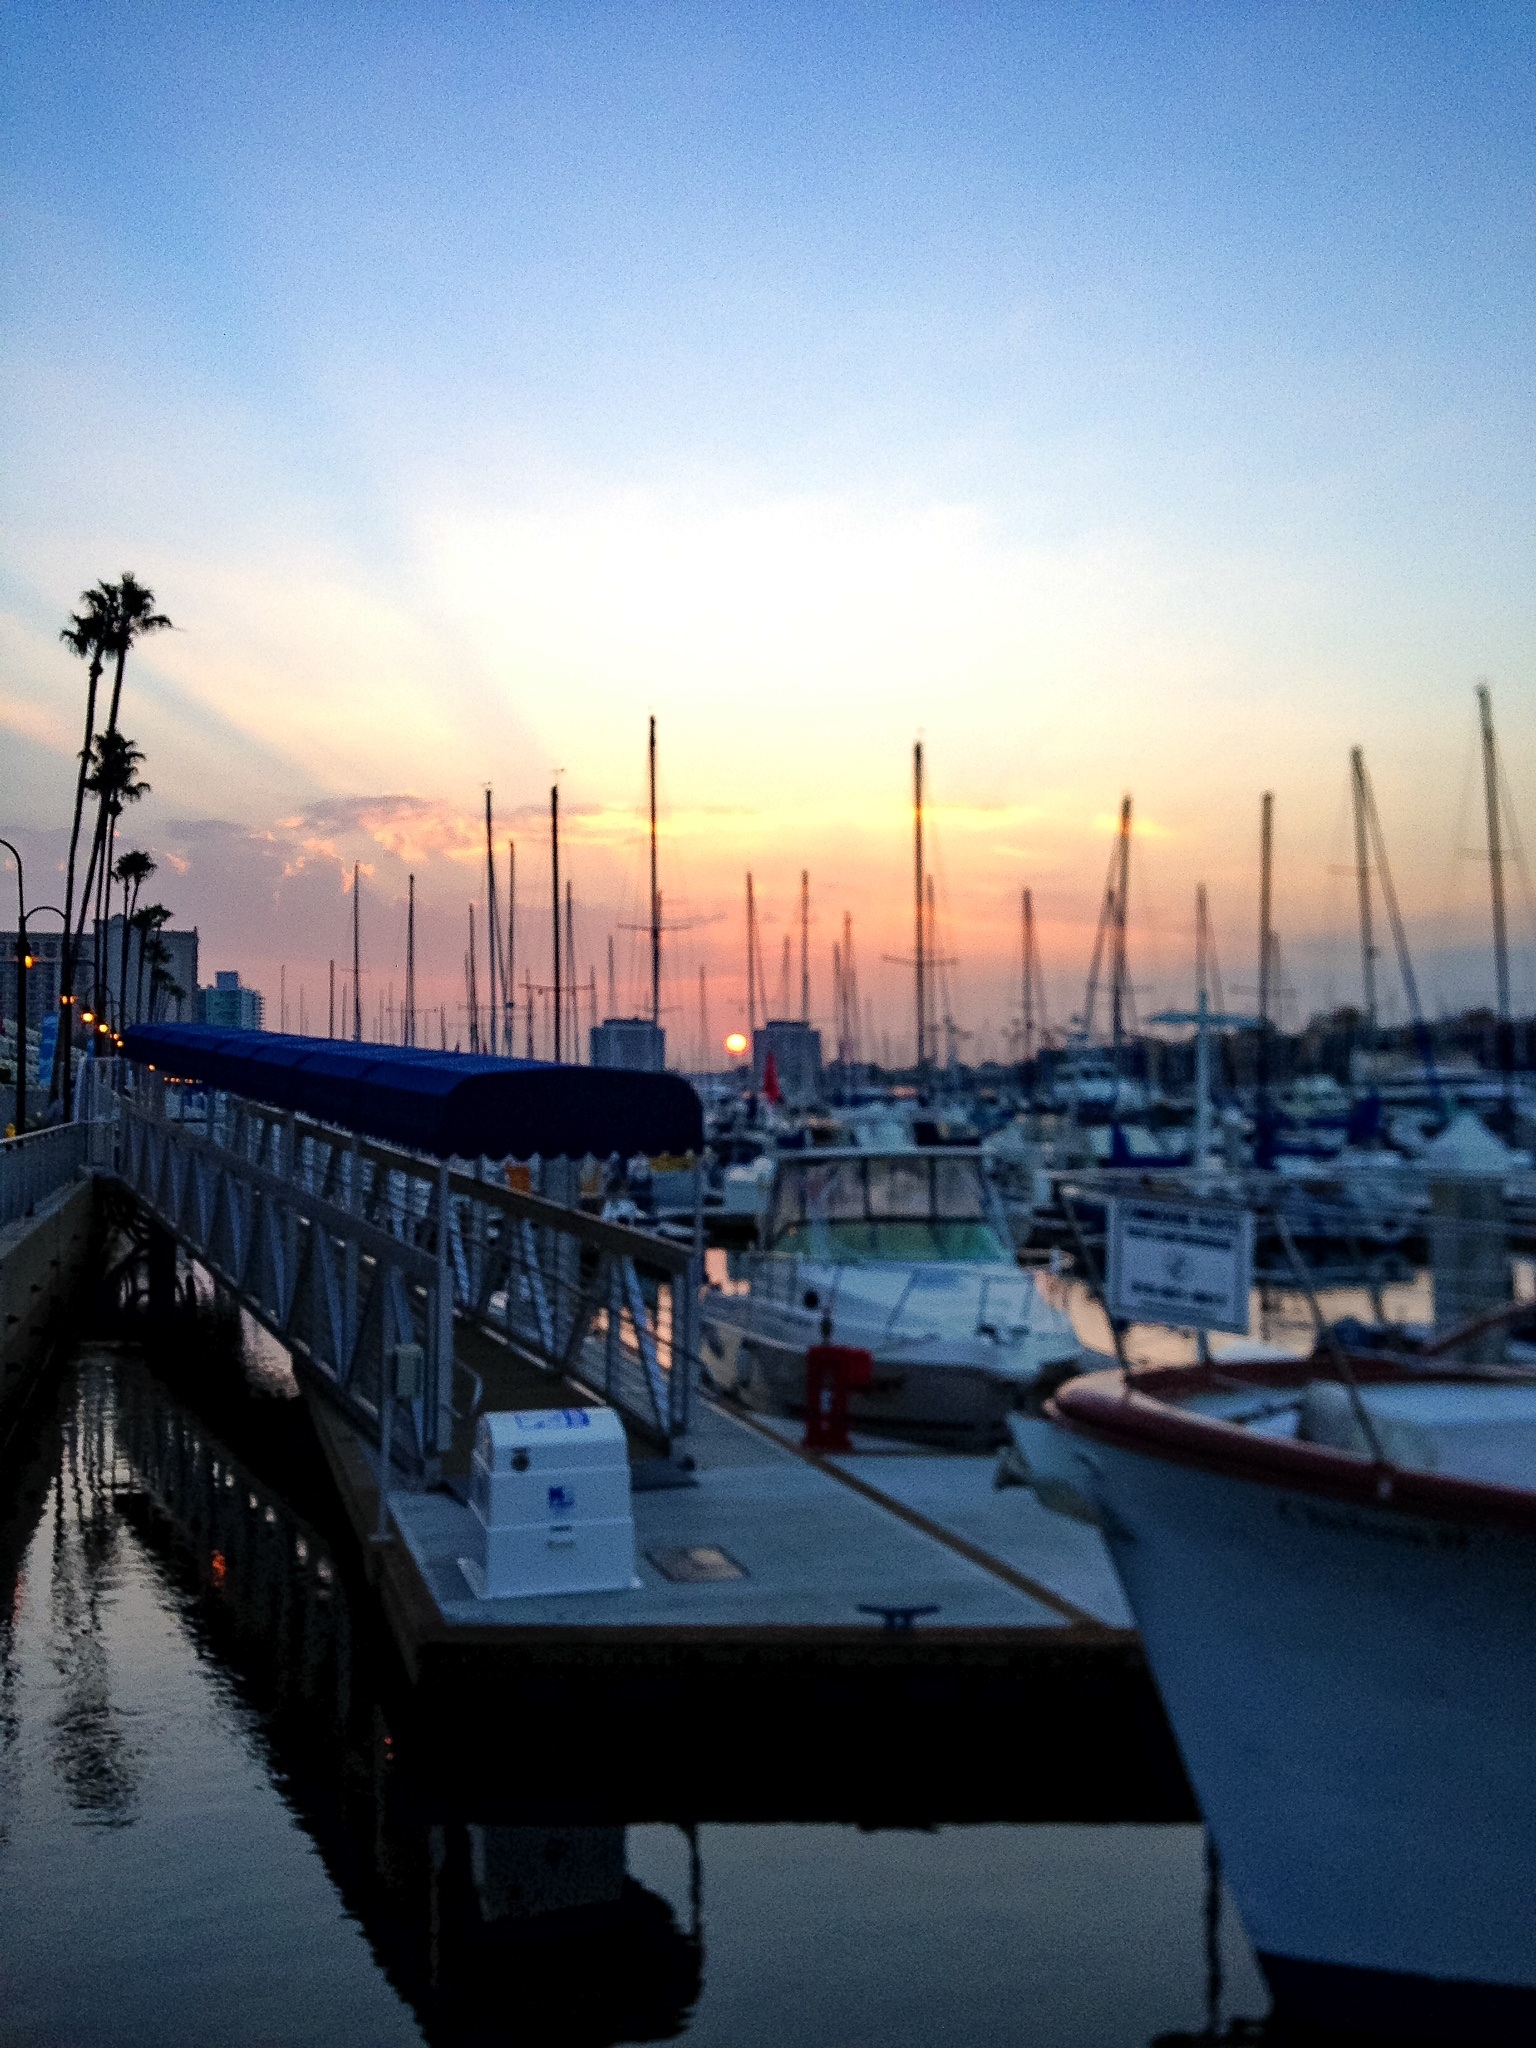
sea, dock, sunset, boat, dusk, evening, vehicle, harbor, marina, port, waterway, channel